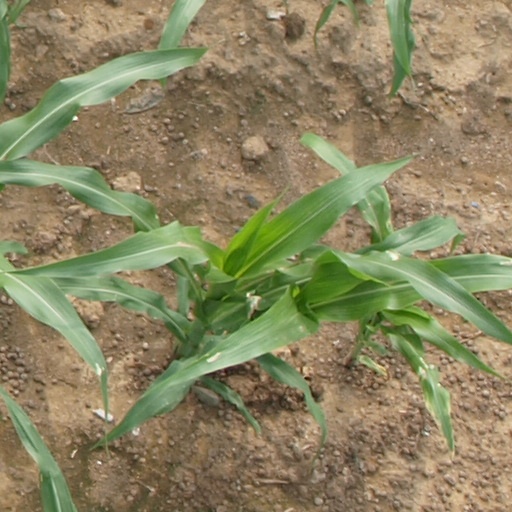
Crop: maize; corn